Safotulafai

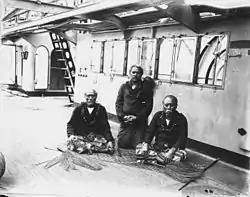
Lauaki Namulauulu Mamoe (left) and two "matai" chiefs aboard the German warship taking them to exile in Saipan, 1909. All three bear the symbols of orator status – the "fue" (fly whisk made of organic sennit rope with a wooden handle).

Safotulafai is a traditional village at the east end of Savai'i island with historical and political significance in Samoa's history. It is the traditional center of the island of Savaii, now became the center of Fa'asaleleaga political district.